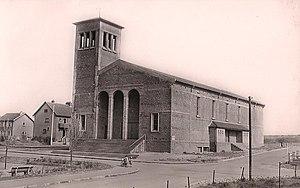
Les murs ne sont pas encore enduits de crépis, on apercoit les pierres de maçonnerie.
L'église Saint-Bernard est un édifice religieux catholique située Place Durutte dans le quartier de Plantières à Metz en Moselle. Elle est placée sous le patronage de saint Bernard de Clairvaux.